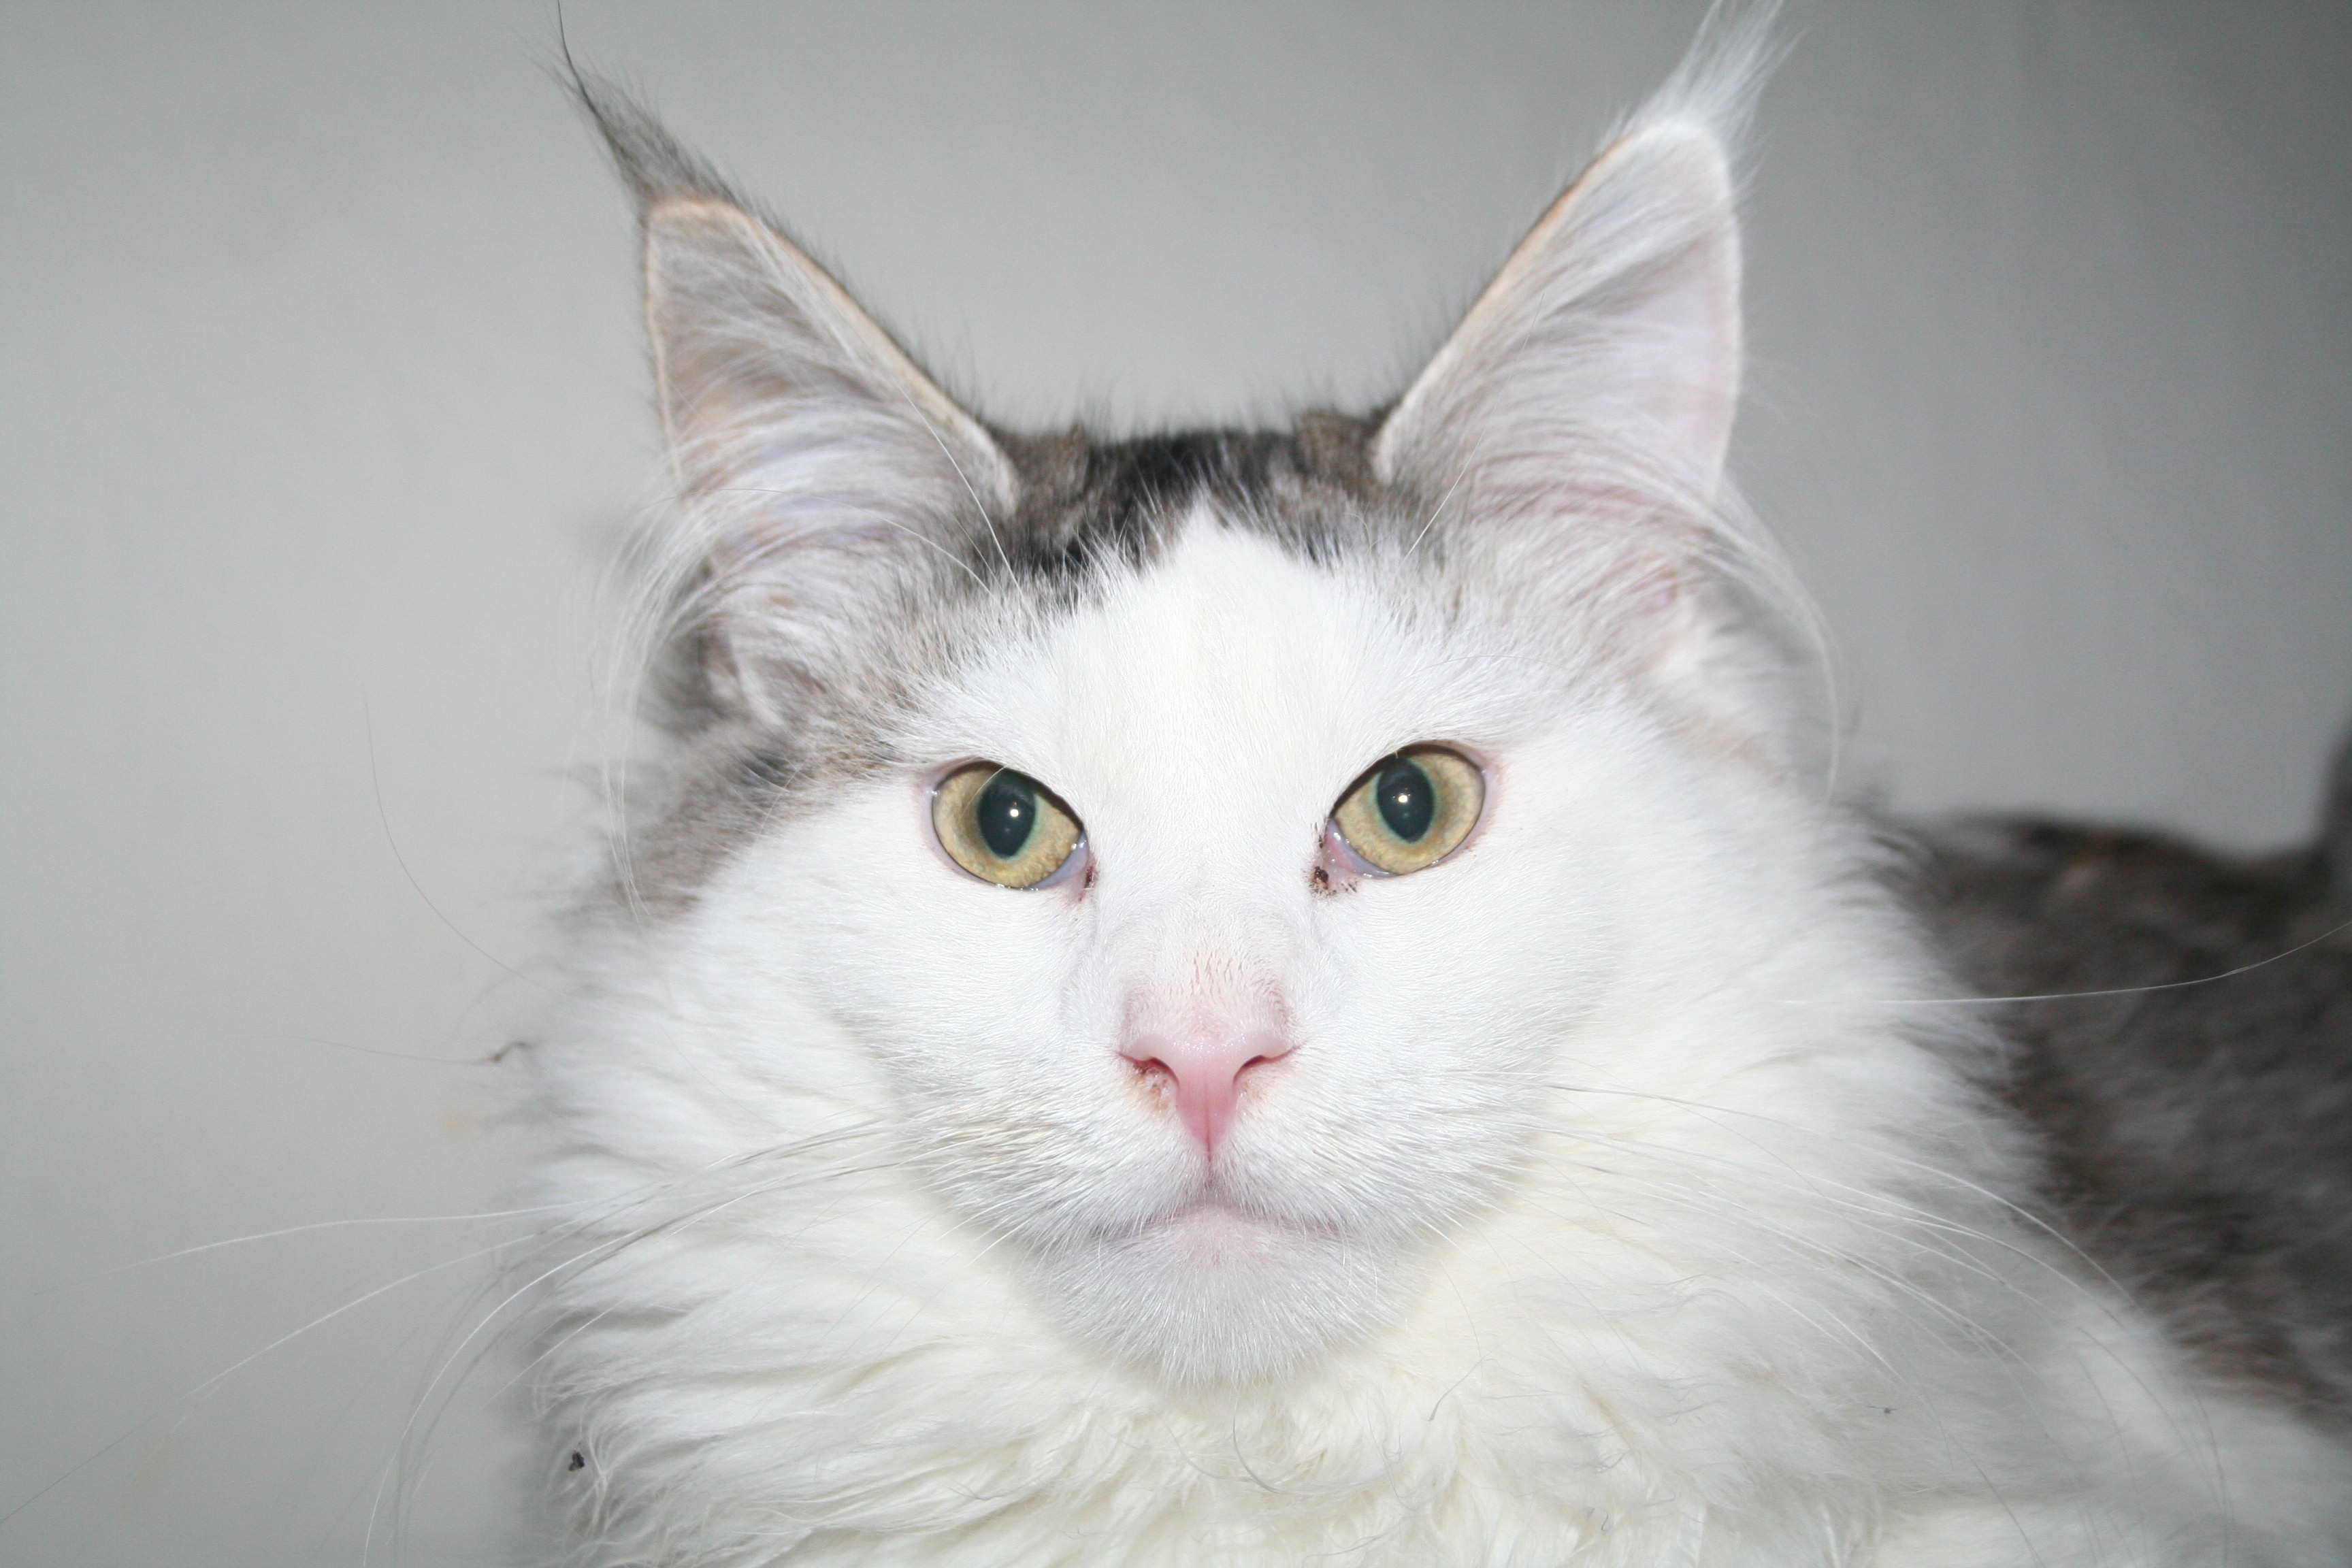
hair, white, sweet, animal, cute, wildlife, pet, fur, portrait, kitten, cat, mammal, close, playful, nose, eyes, whiskers, adidas, ears, vertebrate, mieze, animal world, males, charming, maine coon, cat portrait, norwegian forest cat, turkish van, burmilla, small to medium sized cats, cat like mammal, domestic short haired cat, domestic long haired cat, turkish angora